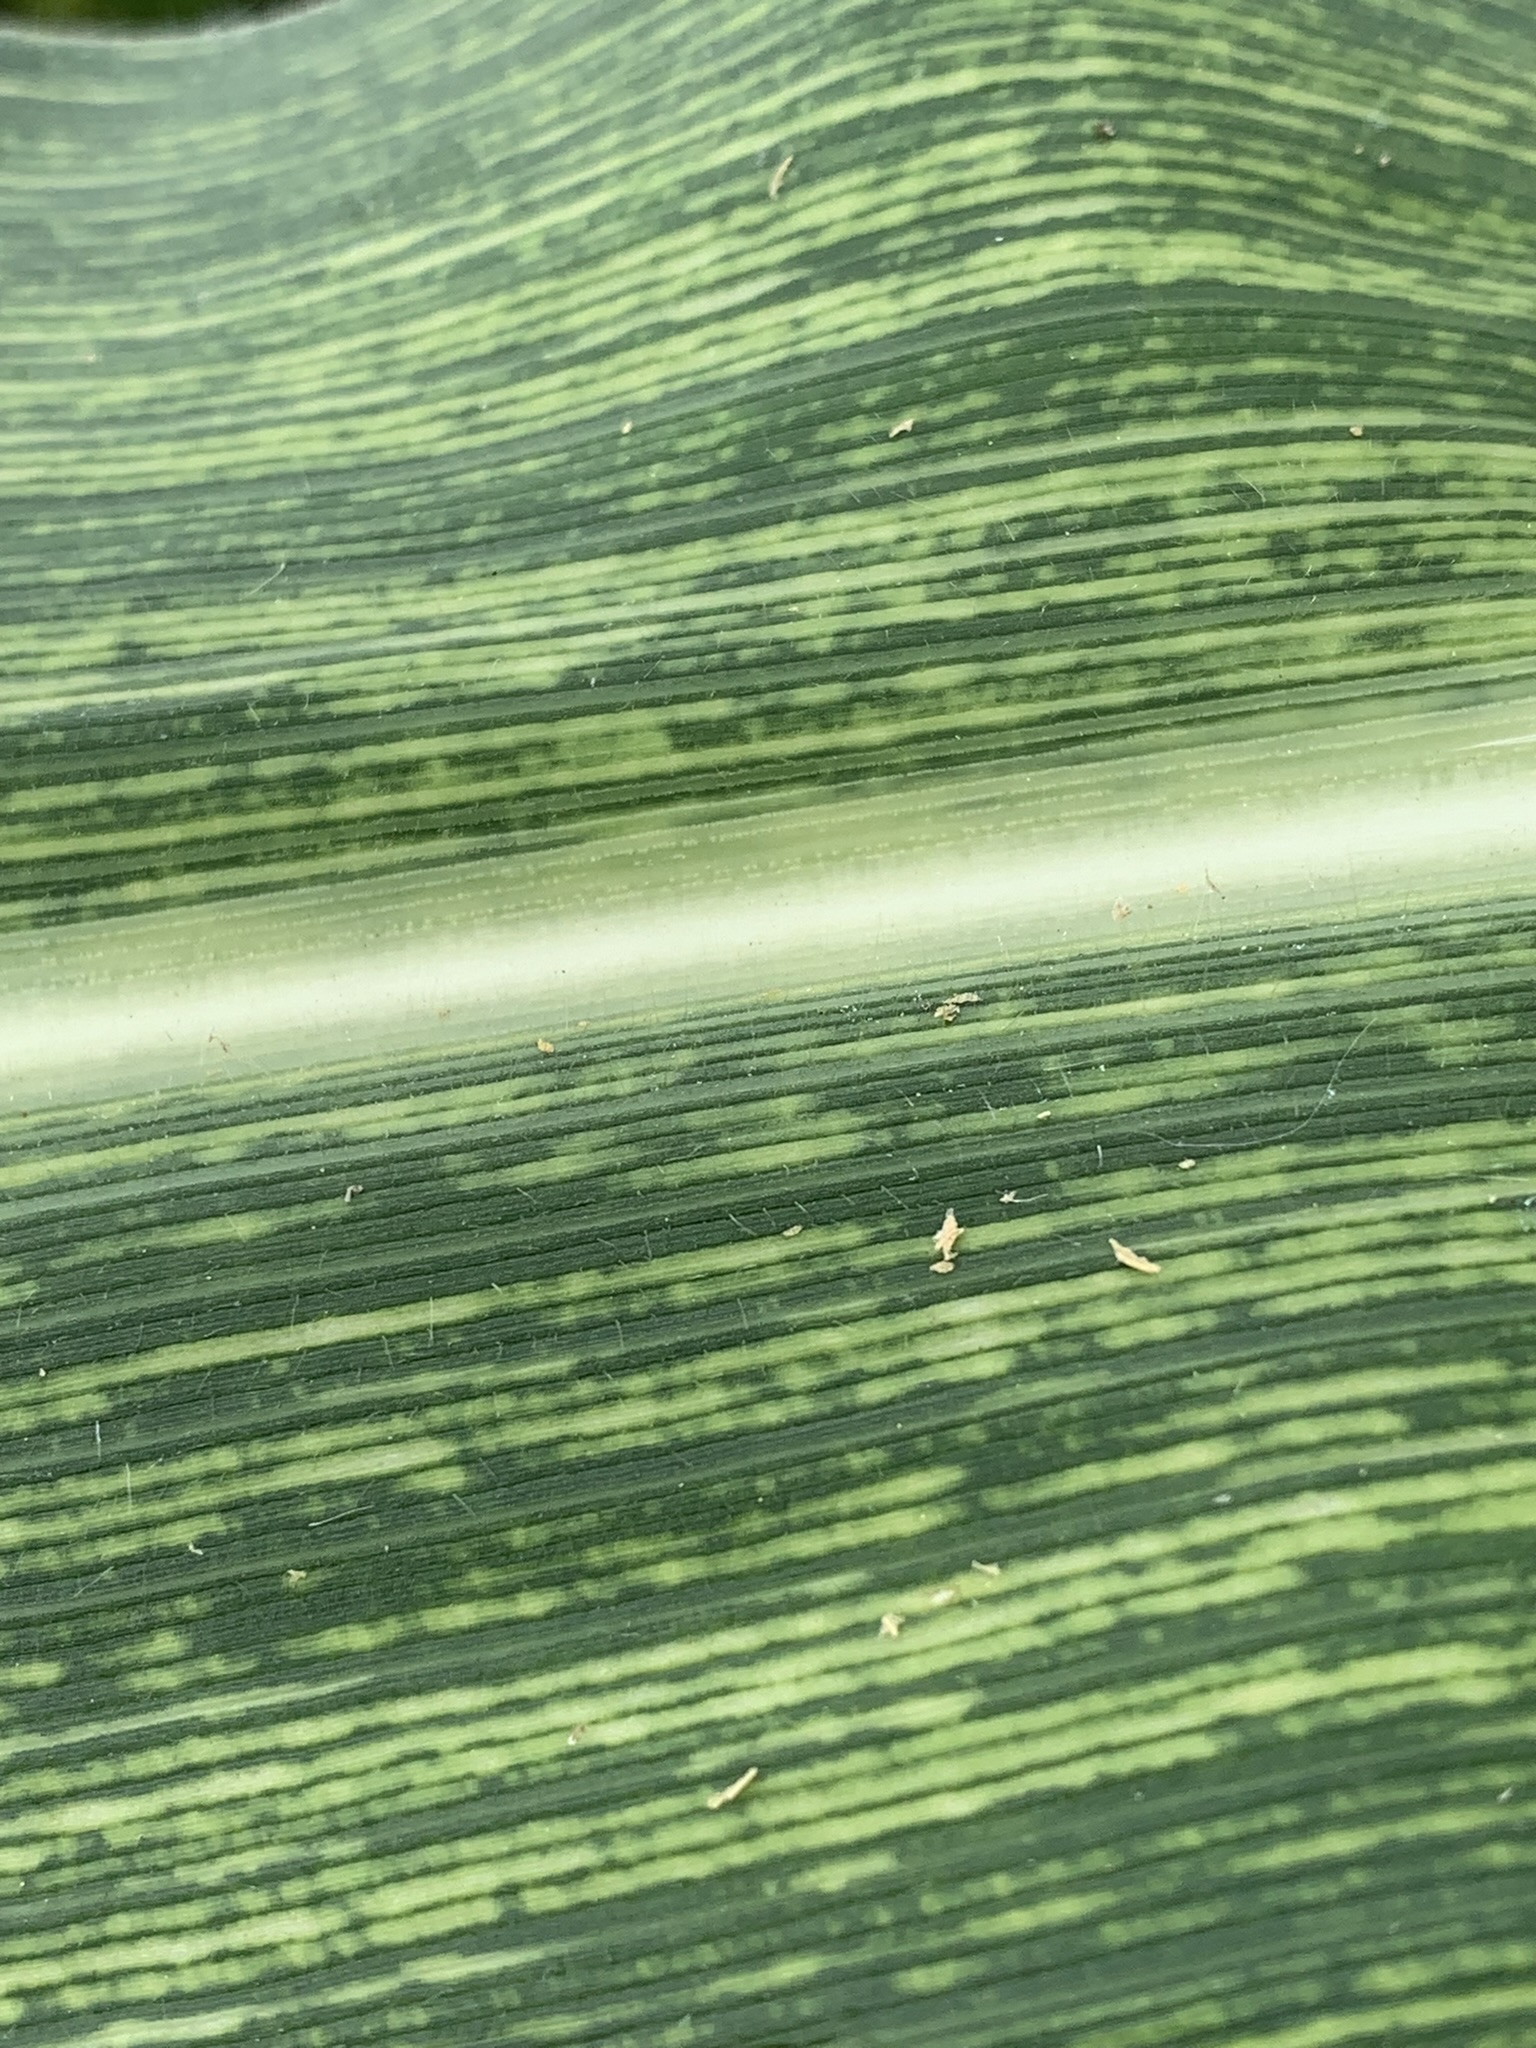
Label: MSV